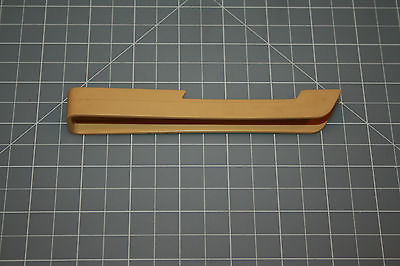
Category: toaster